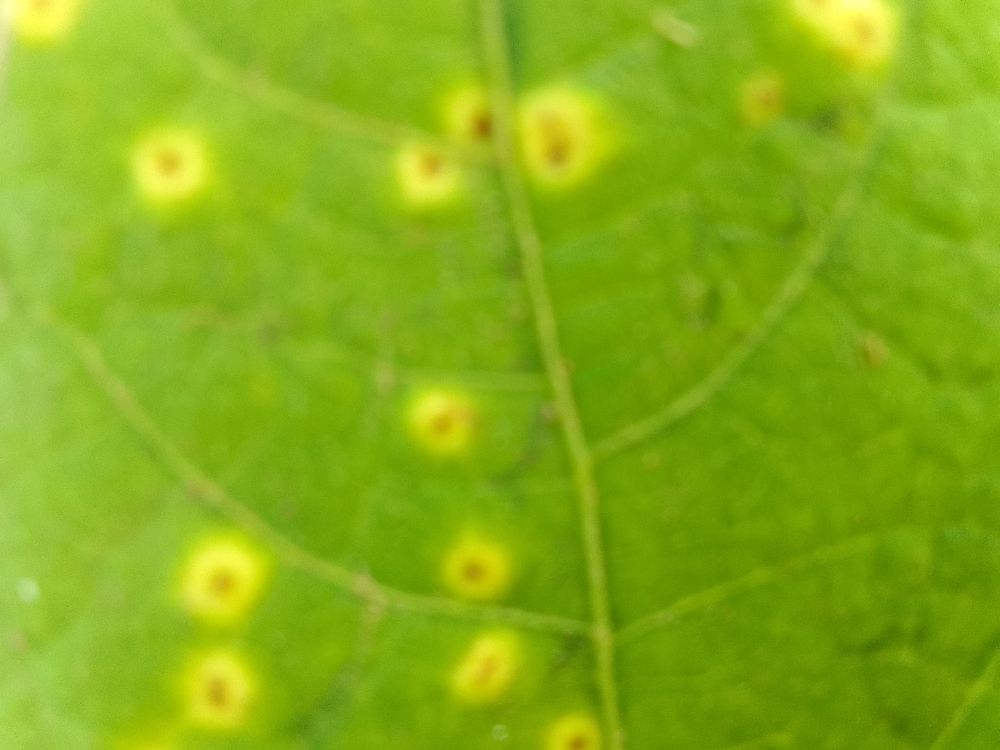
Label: rust